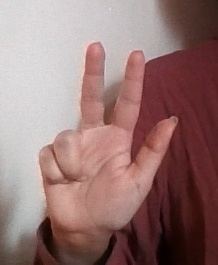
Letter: al